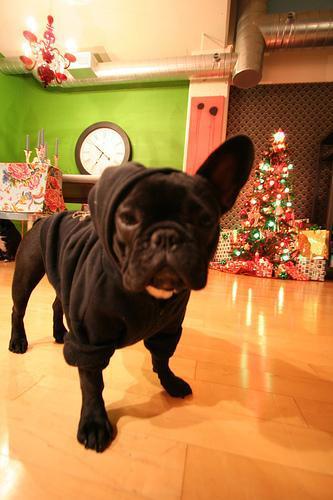
French_bulldog